Herman Nilsson-Ehle

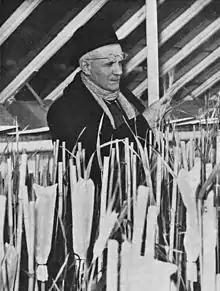
Nilsson-Ehle at work

Nils Herman Nilsson-Ehle (12 February 1873 – 29 December 1949) was a Swedish plant breeder and geneticist. He was a professor at Lund University and was also a proponent of eugenics.